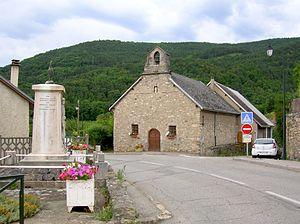
Prunières (Isère), France.
Prunières est une commune française située dans le département de l'Isère en région Auvergne-Rhône-Alpes.